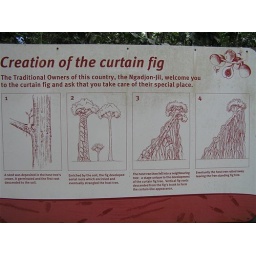
The giant curtain fig tree in Yungaburra